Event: Nepal Earthquake
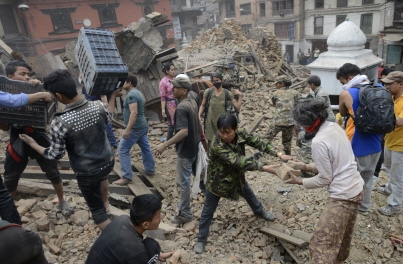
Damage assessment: damage